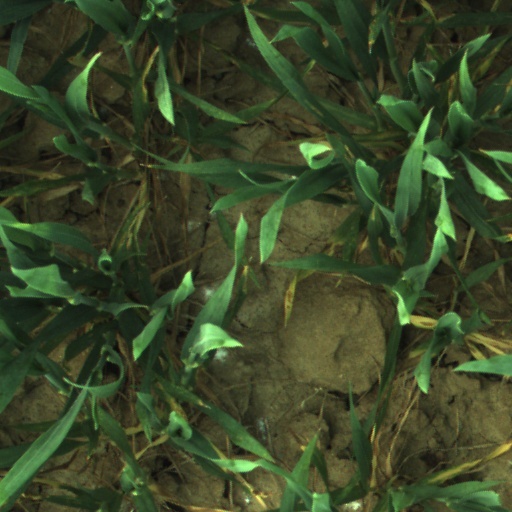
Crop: wheat